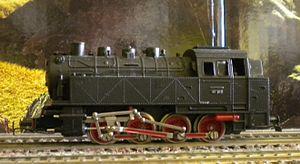
Piko est une marque allemande de modèles réduits ferroviaires, fondée en 1948.